Toledot

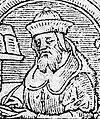
Rashi

Gunther Plaut argued that Isaac was not really deceived. Reading the story with close attention to the personality of Isaac, Plaut concluded that throughout the episode, Isaac was subconsciously aware of Jacob's identity, but, as he was unable to admit this knowledge, he pretended to be deceived. Plaut thus saw a plot within a plot, as Rebekah and Jacob laid elaborate plans for deceiving Isaac, while unknown to them Isaac looked for a way to deceive himself, in order to carry out God's design to bless his less-loved son. Plaut argued that Isaac was old but not senile. In his heart, Isaac had long known that Esau could not carry on the burden of Abraham and that, instead, he had to choose his quiet and complicated younger son Jacob. In Plaut's reading, weak and indecisive man and father that Isaac was, he did not have the courage to face Esau with the truth. His own blindness and Rebekah's ruse came literally as a godsend. Plaut noted that Isaac did not reprimand Jacob. Plaut concluded that no one, not even Esau, was deceived, for even Esau knew that Jacob was the chosen one.